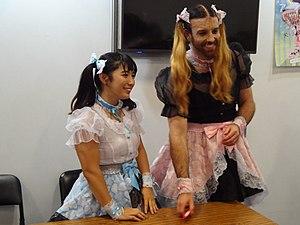
Le kawaii metal, également connu sous le nom de idol metal, cute metal, ou kawaiicore, est un genre musical mélangeant des éléments de heavy metal et de J-pop qui s'est développé au Japon au début des années 2010. Une composition de kawaii metal typique consiste à combiner des musiques issues de différents types de musique heavy metal, des mélodies J-pop et l'esthétique du mouvement des idoles japonais. Les sujets des textes du kawaii metal sont souvent plus légers que ceux des autres genres de heavy metal.